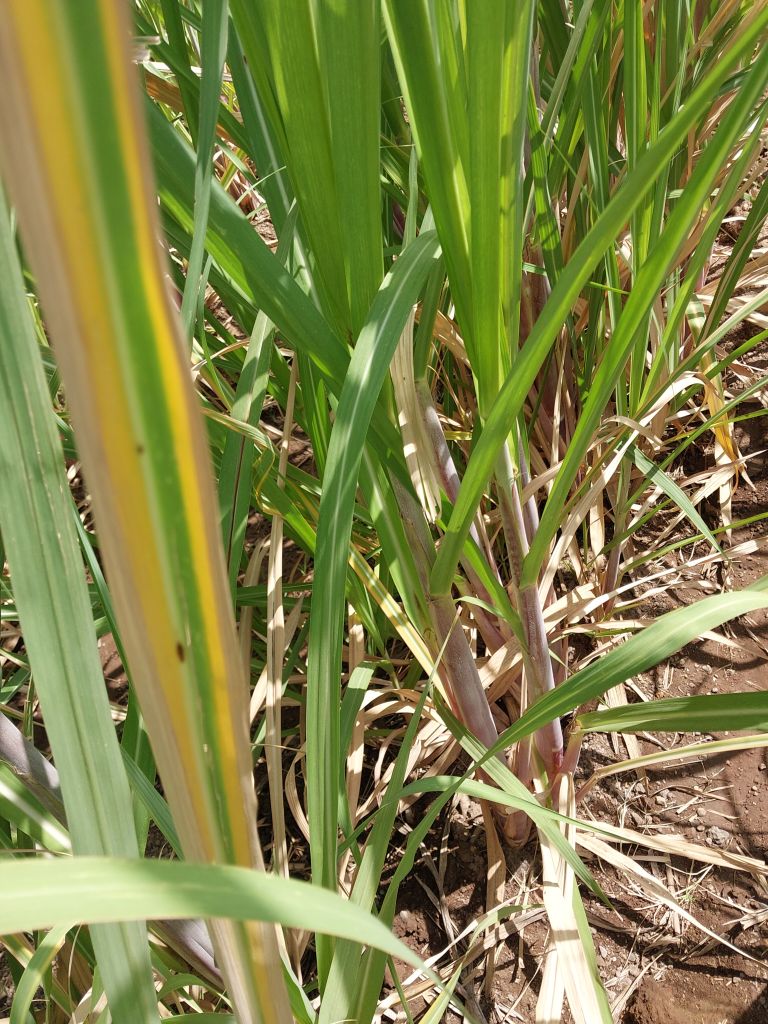
Label: Brown Spot